Glenelg East, South Australia

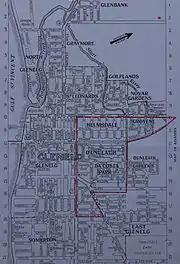
1936 Map of Areas now incorporated as Glenelg East

On 23 November 1947, Glenelg Council amalgamated and renamed the numerous settlements in the area to Glenelg East, Glenelg, Glenelg North and Glenelg South. Glenelg East was formed by combining Grovene, Helmsdale, Dunleath and Da Costa Park. The township of Grovene was originally part of the City of West Torrens, while Da Costa Park was taken over from the Marion District Council. These amalgamations were in accordance with the recommendation of the Royal Commission on Local Government Areas.